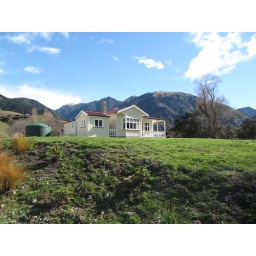
The house is surrounded by crystal clear mountain air.